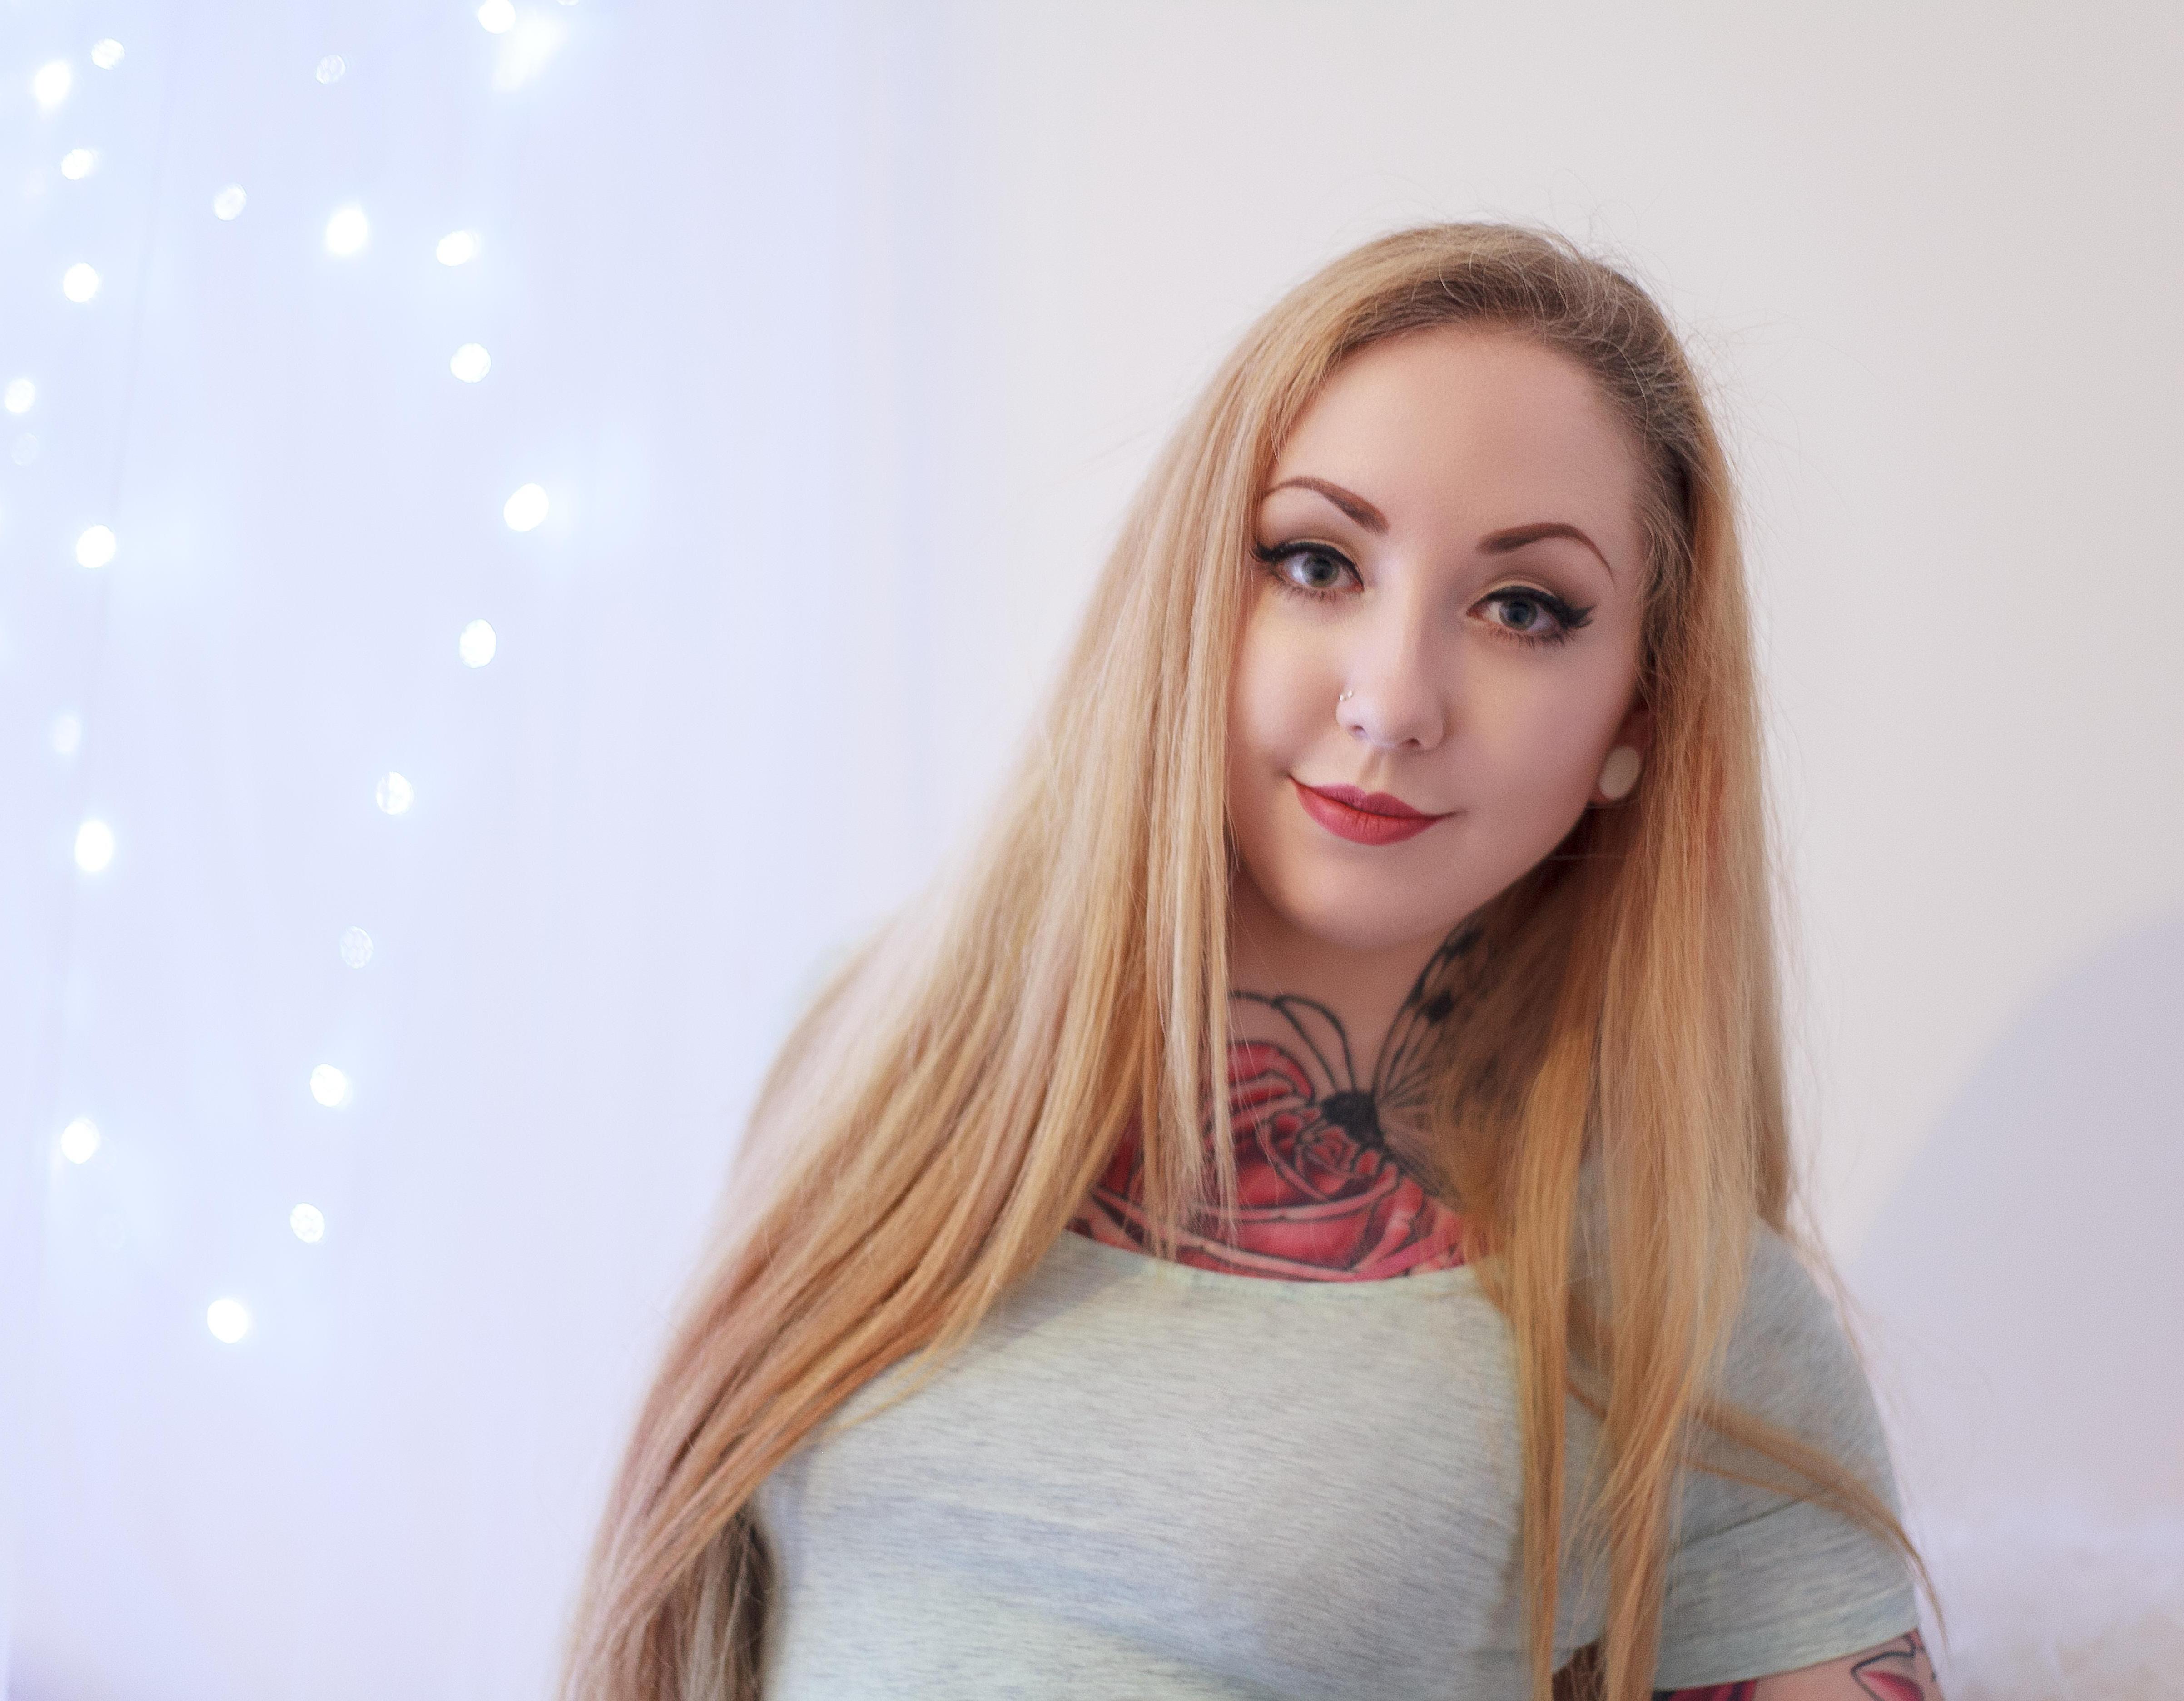
tattoo, person, people, girl, woman, hair, cute, face, blond, white, lip, hairstyle, skin, beauty, long hair, pink, eyebrow, head, eye, chin, brown hair, hair coloring, cheek, forehead, smile, photography, layered hair, eyelash, portrait photography, photo shoot, jaw, model, neck, portrait, fashion accessory, happy, Step cutting, feathered hair, style, surfer hair